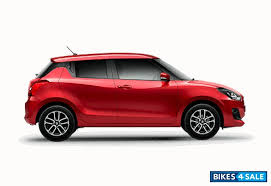
Label: noambulance